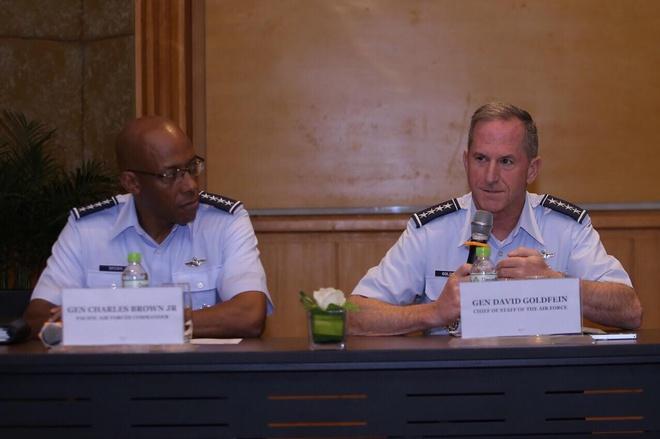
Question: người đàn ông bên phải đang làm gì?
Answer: người đàn ông bên phải đang thuyết trình